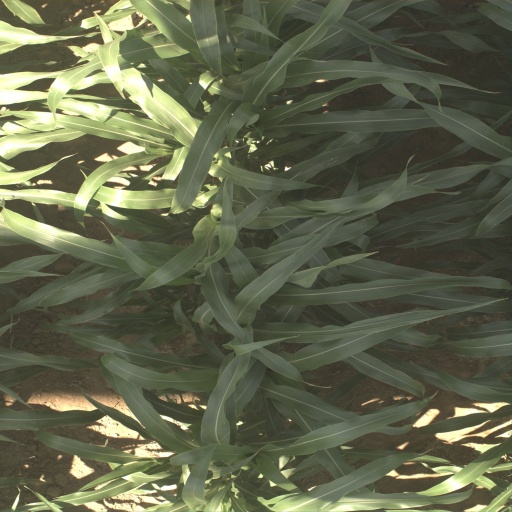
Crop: sorghum